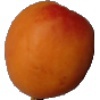
Label: Apricot 1